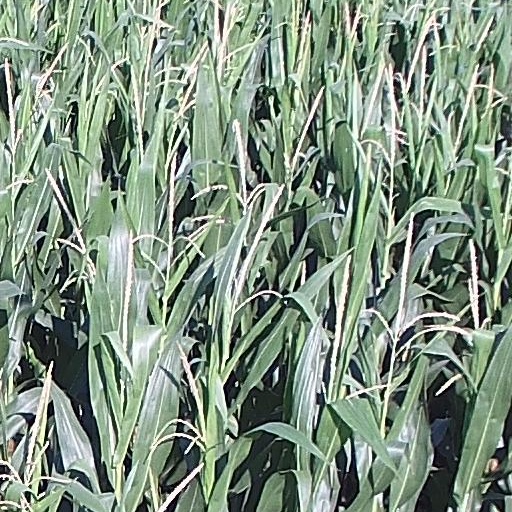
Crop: maize; corn